The Pathfinder (1952 film)

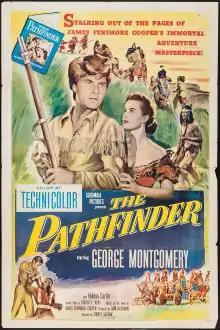
Film poster

The Pathfinder is a 1952 American adventure historical western film directed by Sidney Salkow and starring George Montgomery, Helena Carter and Jay Silverheels. It is based on the 1840 novel "The Pathfinder" by James Fenimore Cooper and was produced by Sam Katzman for Columbia Pictures.